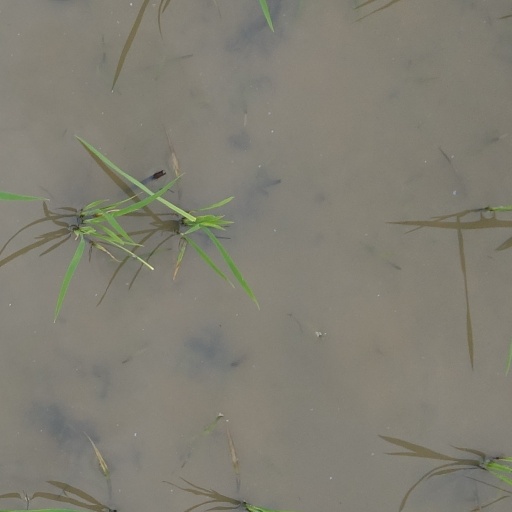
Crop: rice